On the Edge (2011 film)

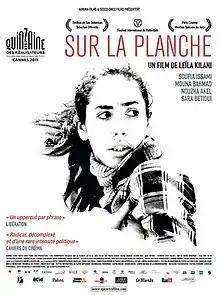
Film poster

On the Edge is a 2011 German-Moroccan-French drama film directed by Leïla Kilani.